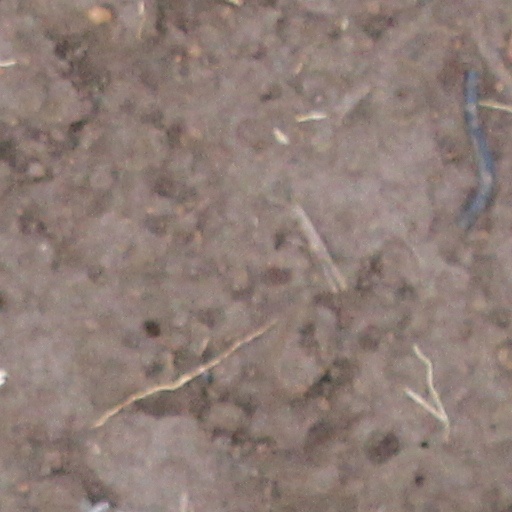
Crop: wheat